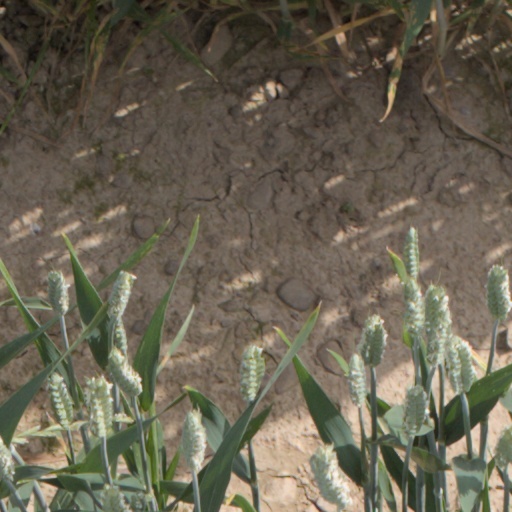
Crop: wheat